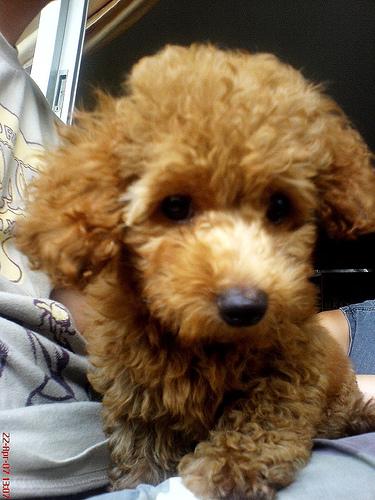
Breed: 2925-n000114-toy_poodle